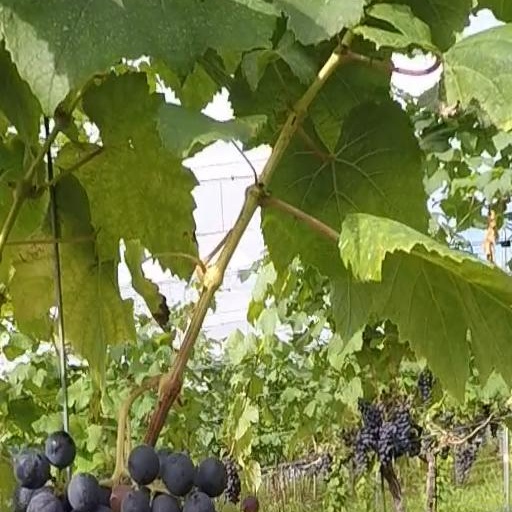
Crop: grape